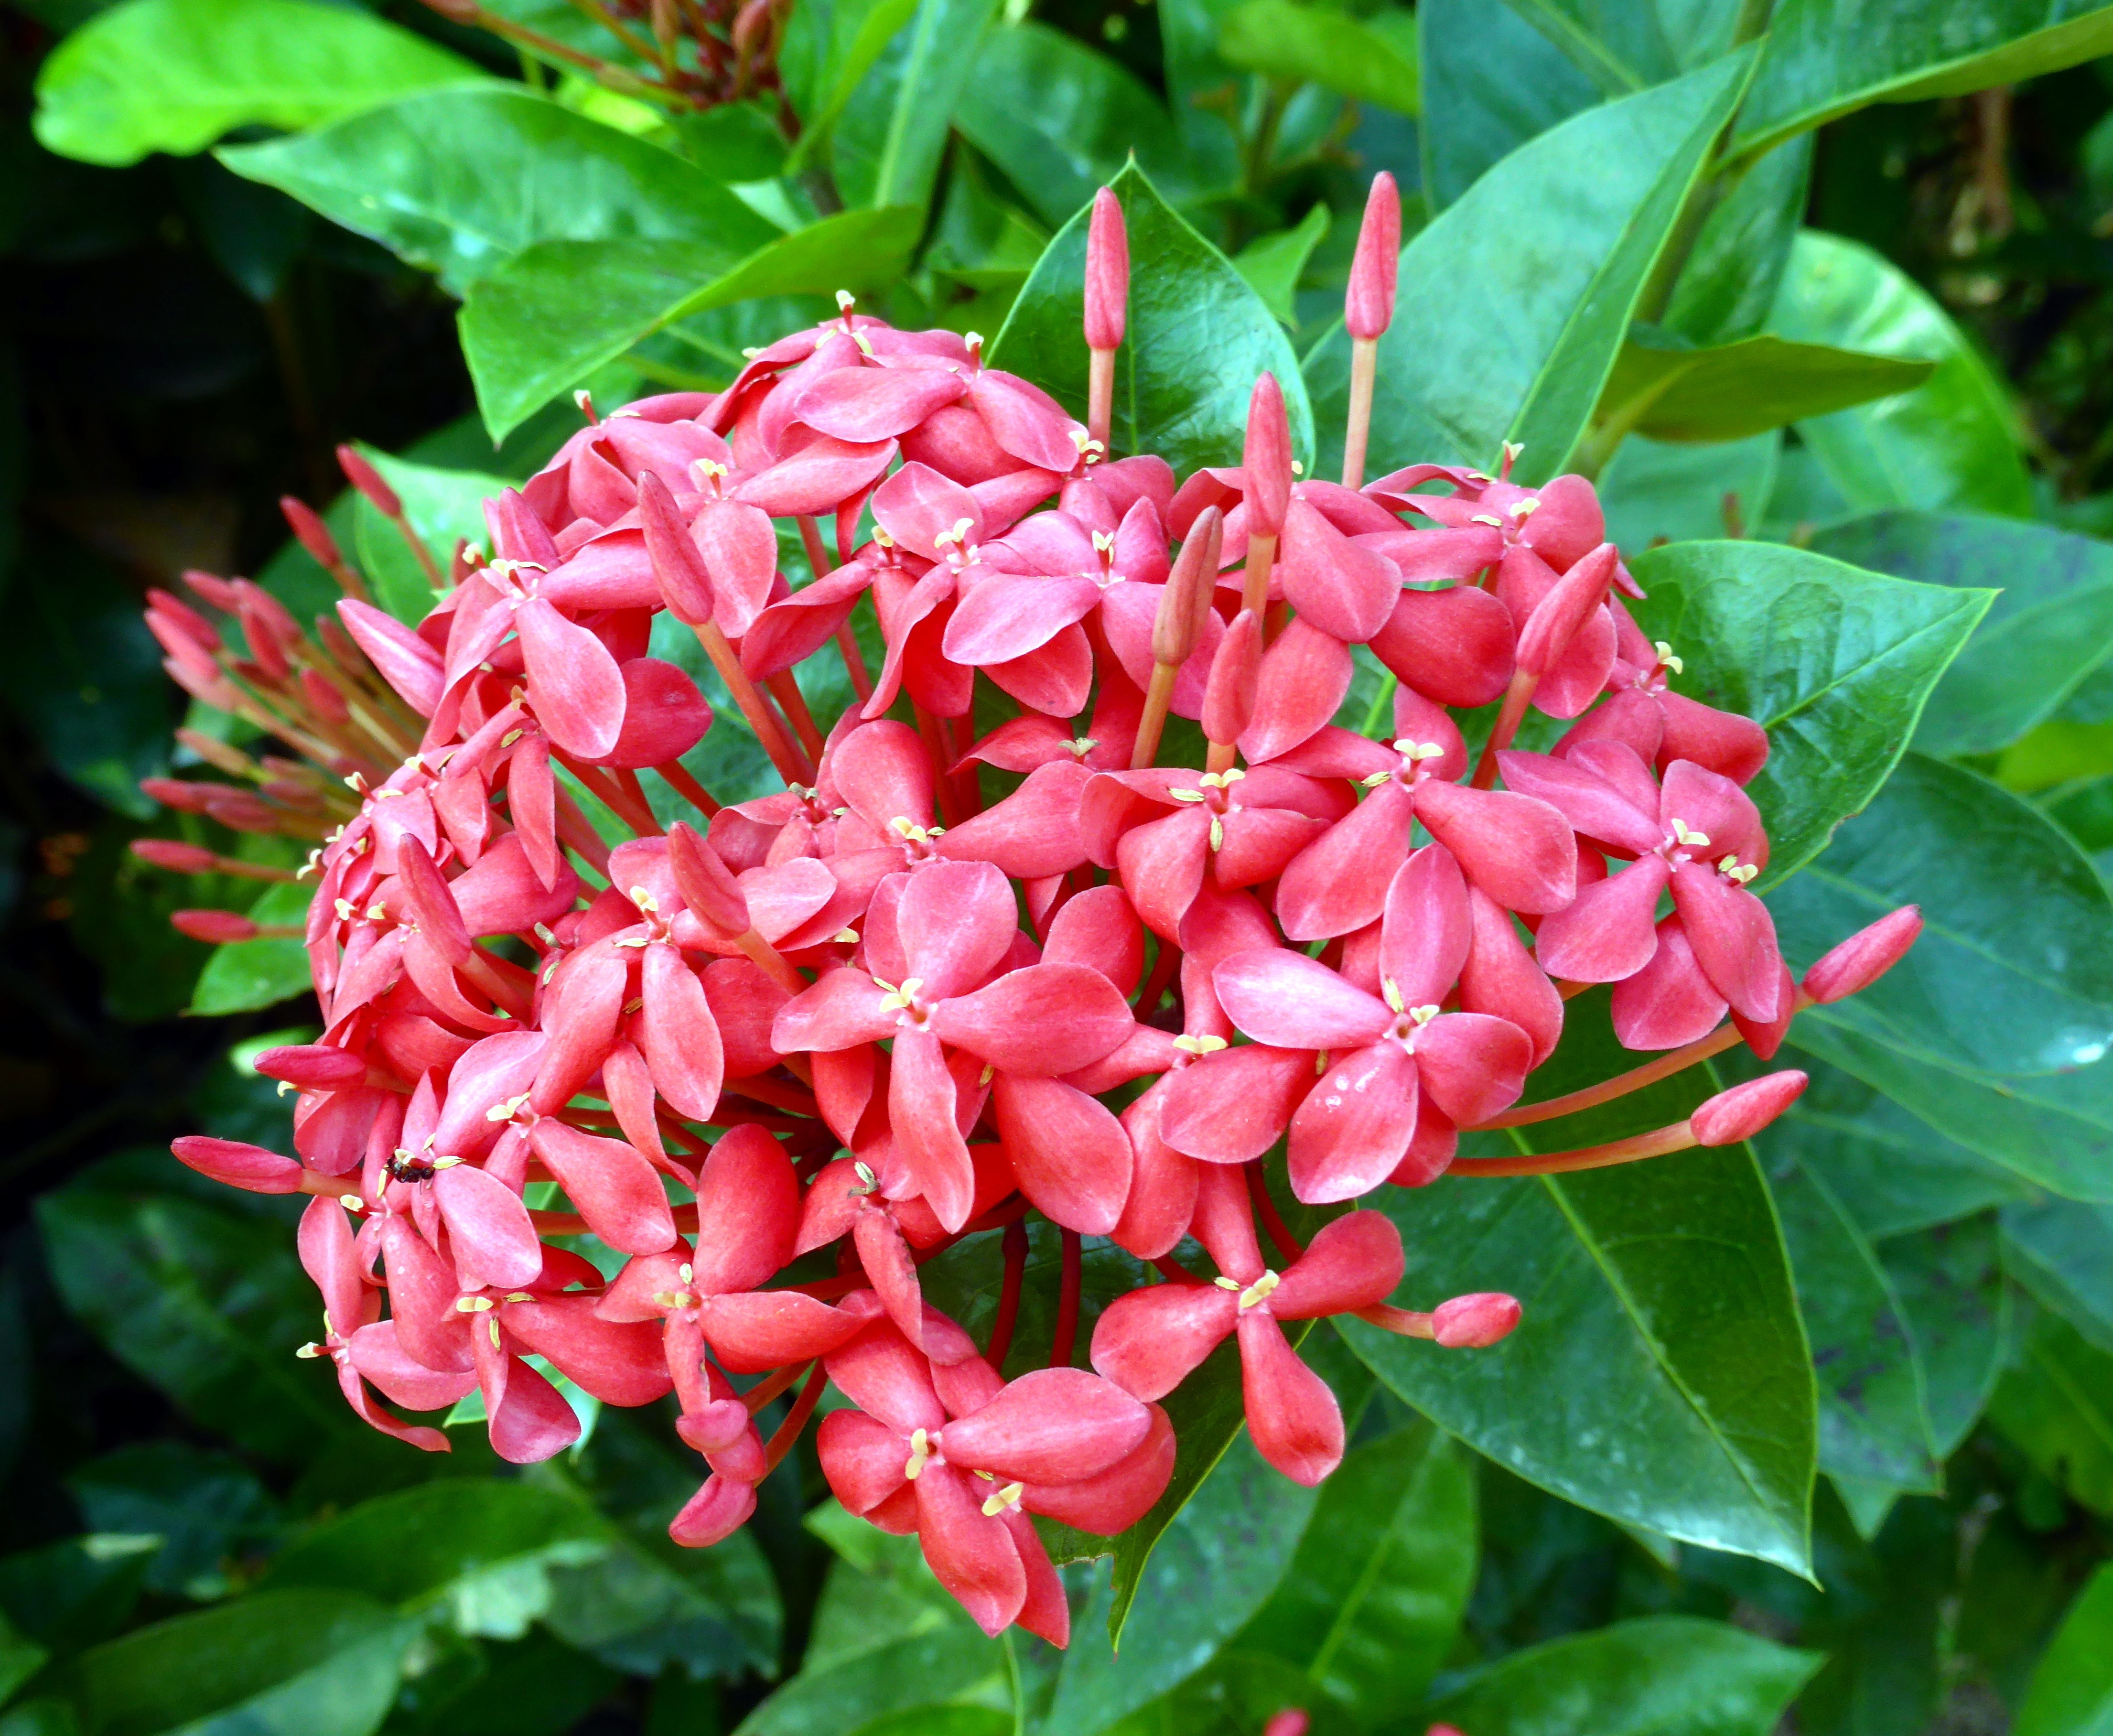
nature, blossom, plant, leaf, flower, petal, bloom, tropical, botany, garden, pink, close, flora, flowers, shrub, beautiful, exotic, plumeria, ornamental plant, frangipani, flowering plant, ornamental flower, plumeria rubra, temple plant, temple tree, land plant